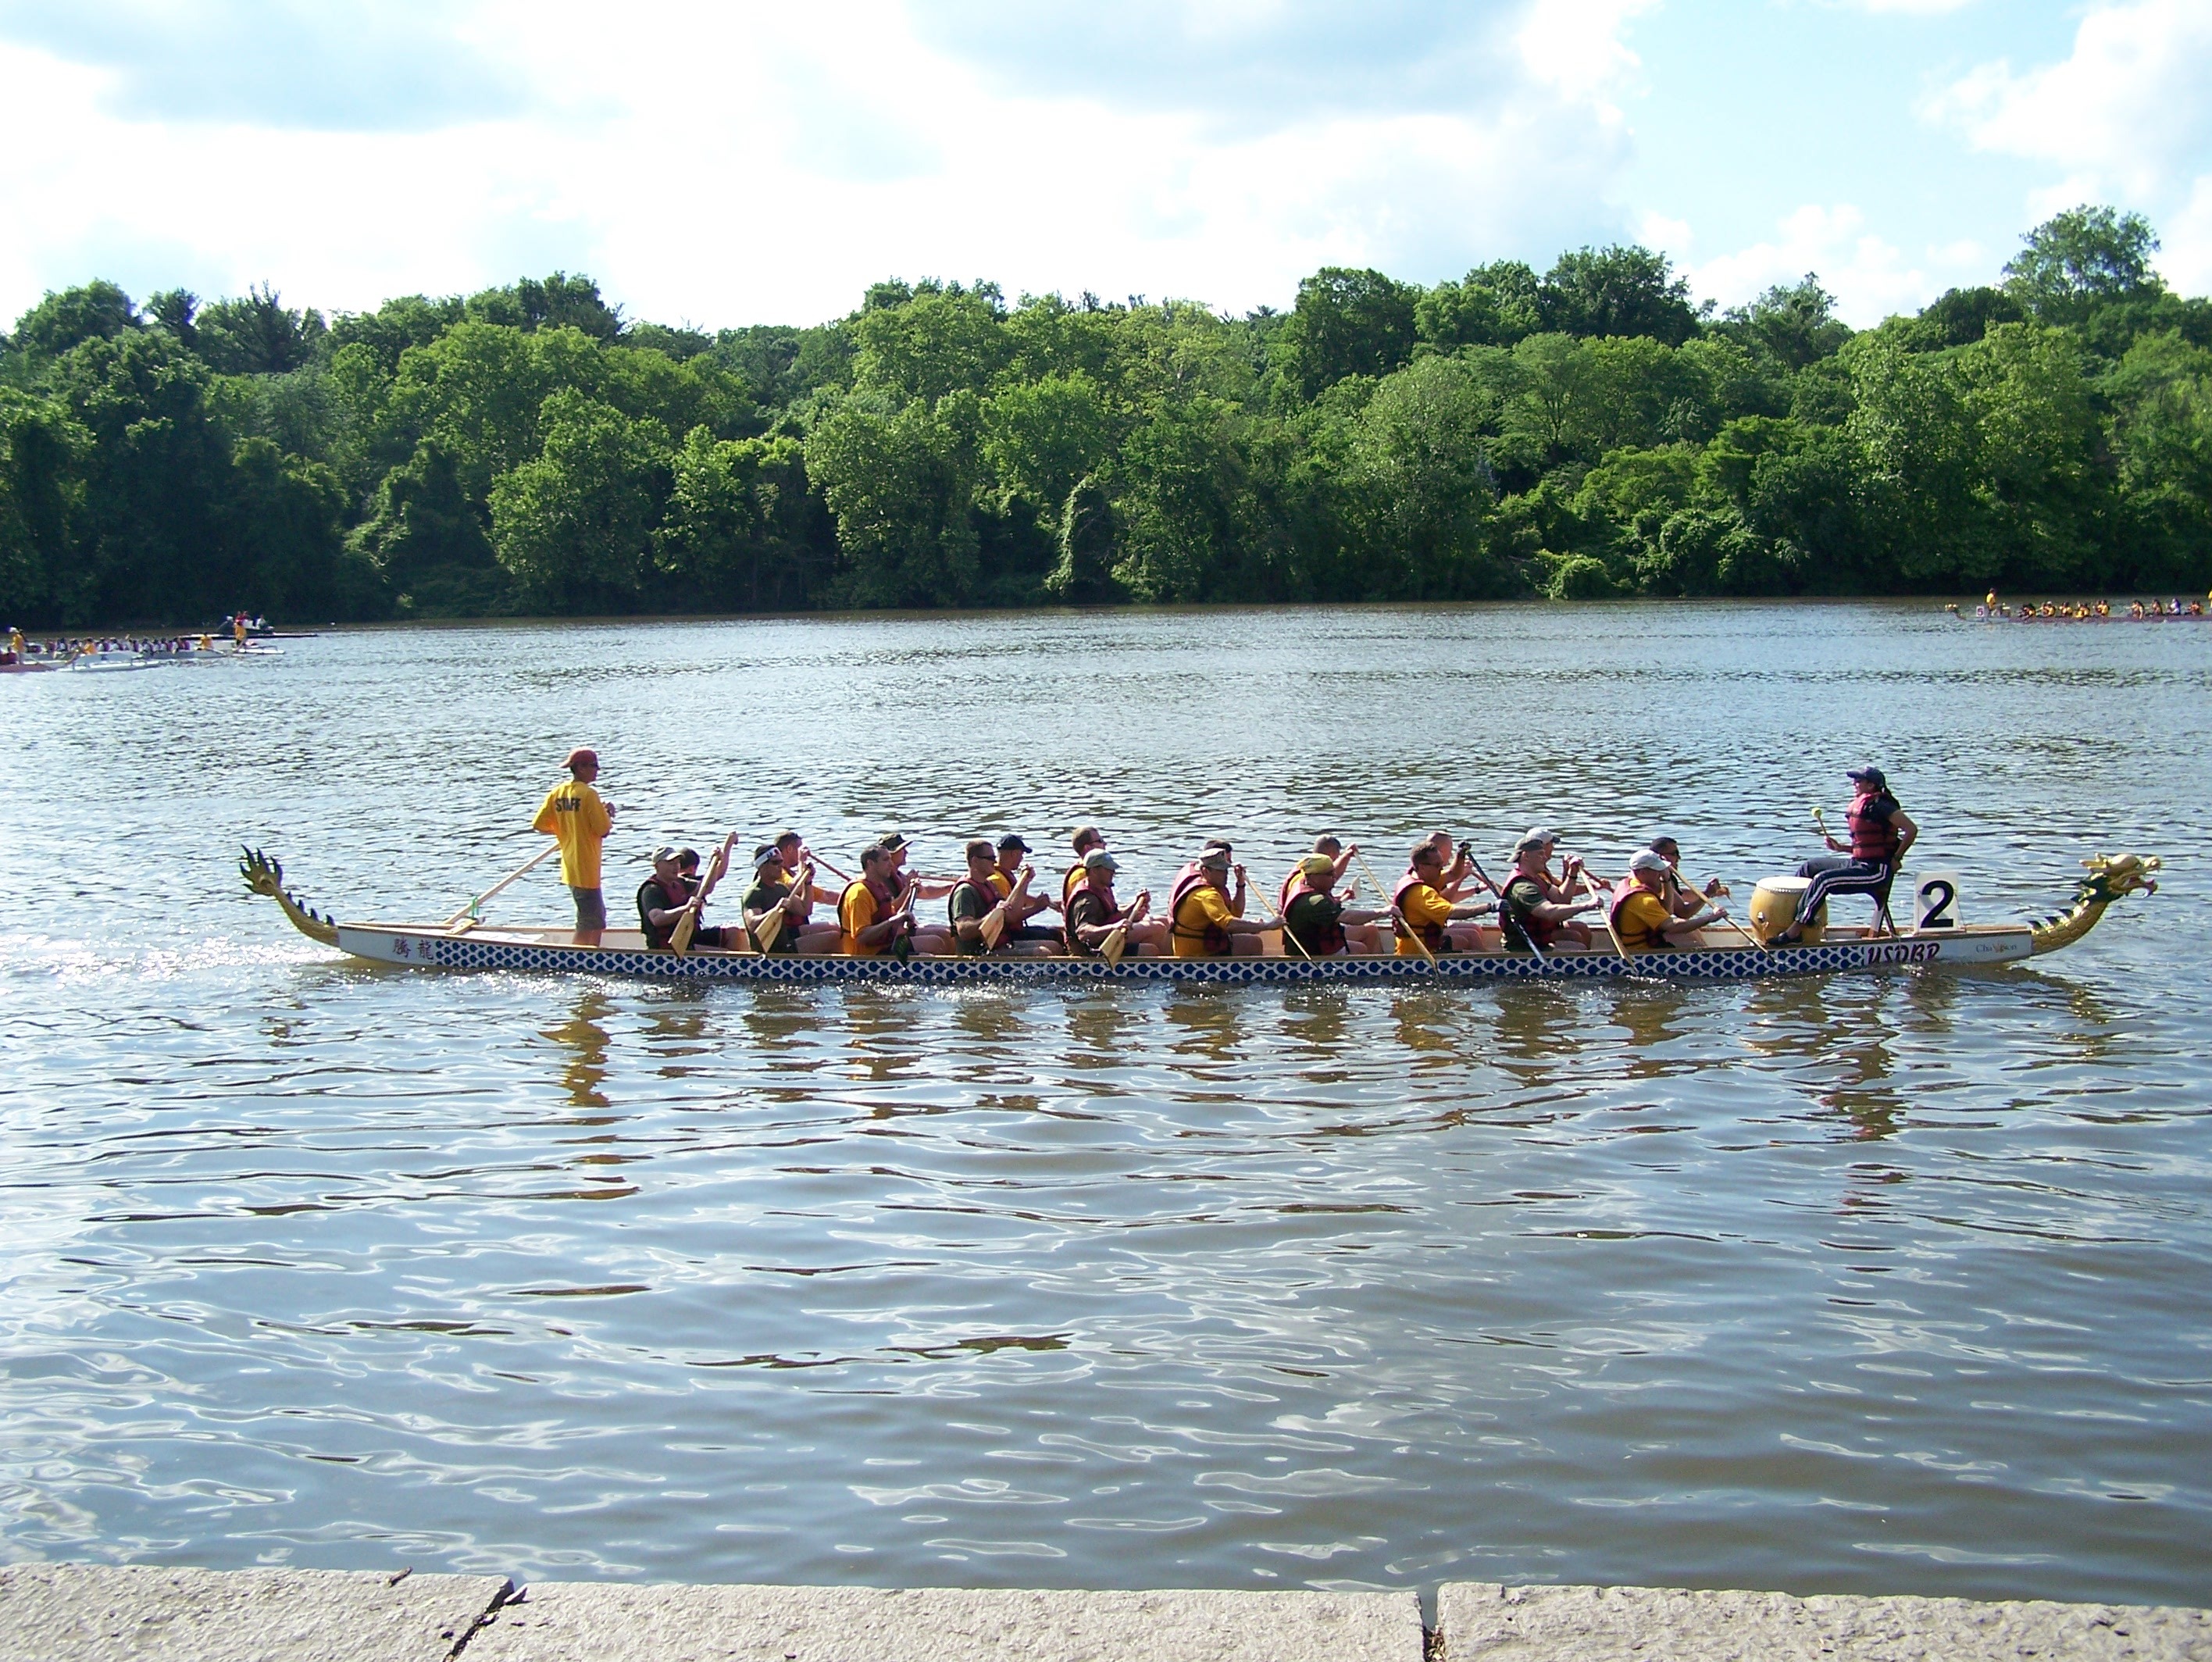
water, nature, boat, rowboat, river, canoe, recreation, paddle, vehicle, rowing boat, sports, boating, watercraft, rowing, raft, water sports, water sport, outdoor recreation, watercraft rowing, rowing team